Cussangy

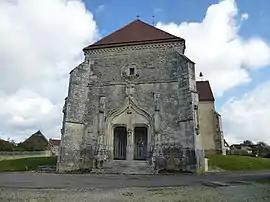
The church in Cussangy

Cussangy is a commune in the Aube department in north-central France. Its inhabitants are called "cussangeois" (male) and "cussangeoises" (female).